List of Lyon Metro stations

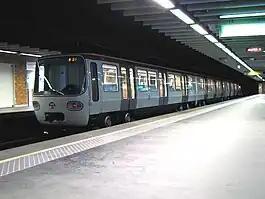
Perrache train station

Line A of the Lyon Metro currently serves 14 stations, and has a route length of . It, together with Line B, were the inaugural lines of the Lyon Metro, opening in 1978. An extension of Line A from Laurent Bonnevay–Astroballe to Vaulx-en-Velin–La Soie opened in 2007.